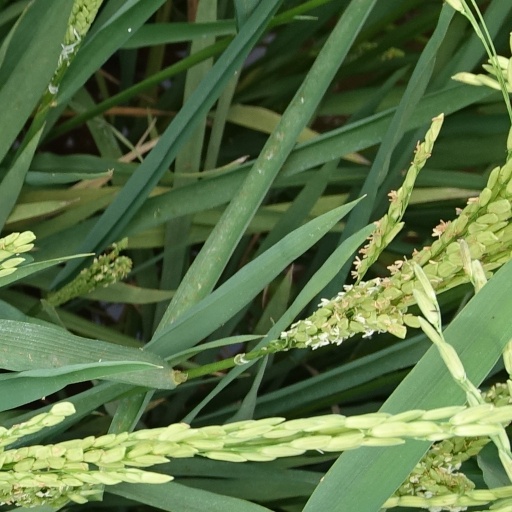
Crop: rice